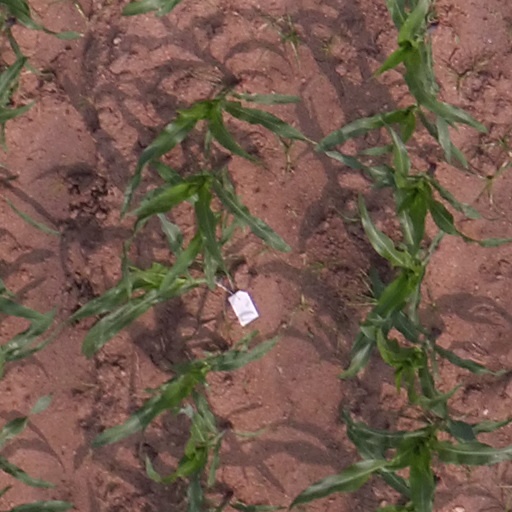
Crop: maize; corn